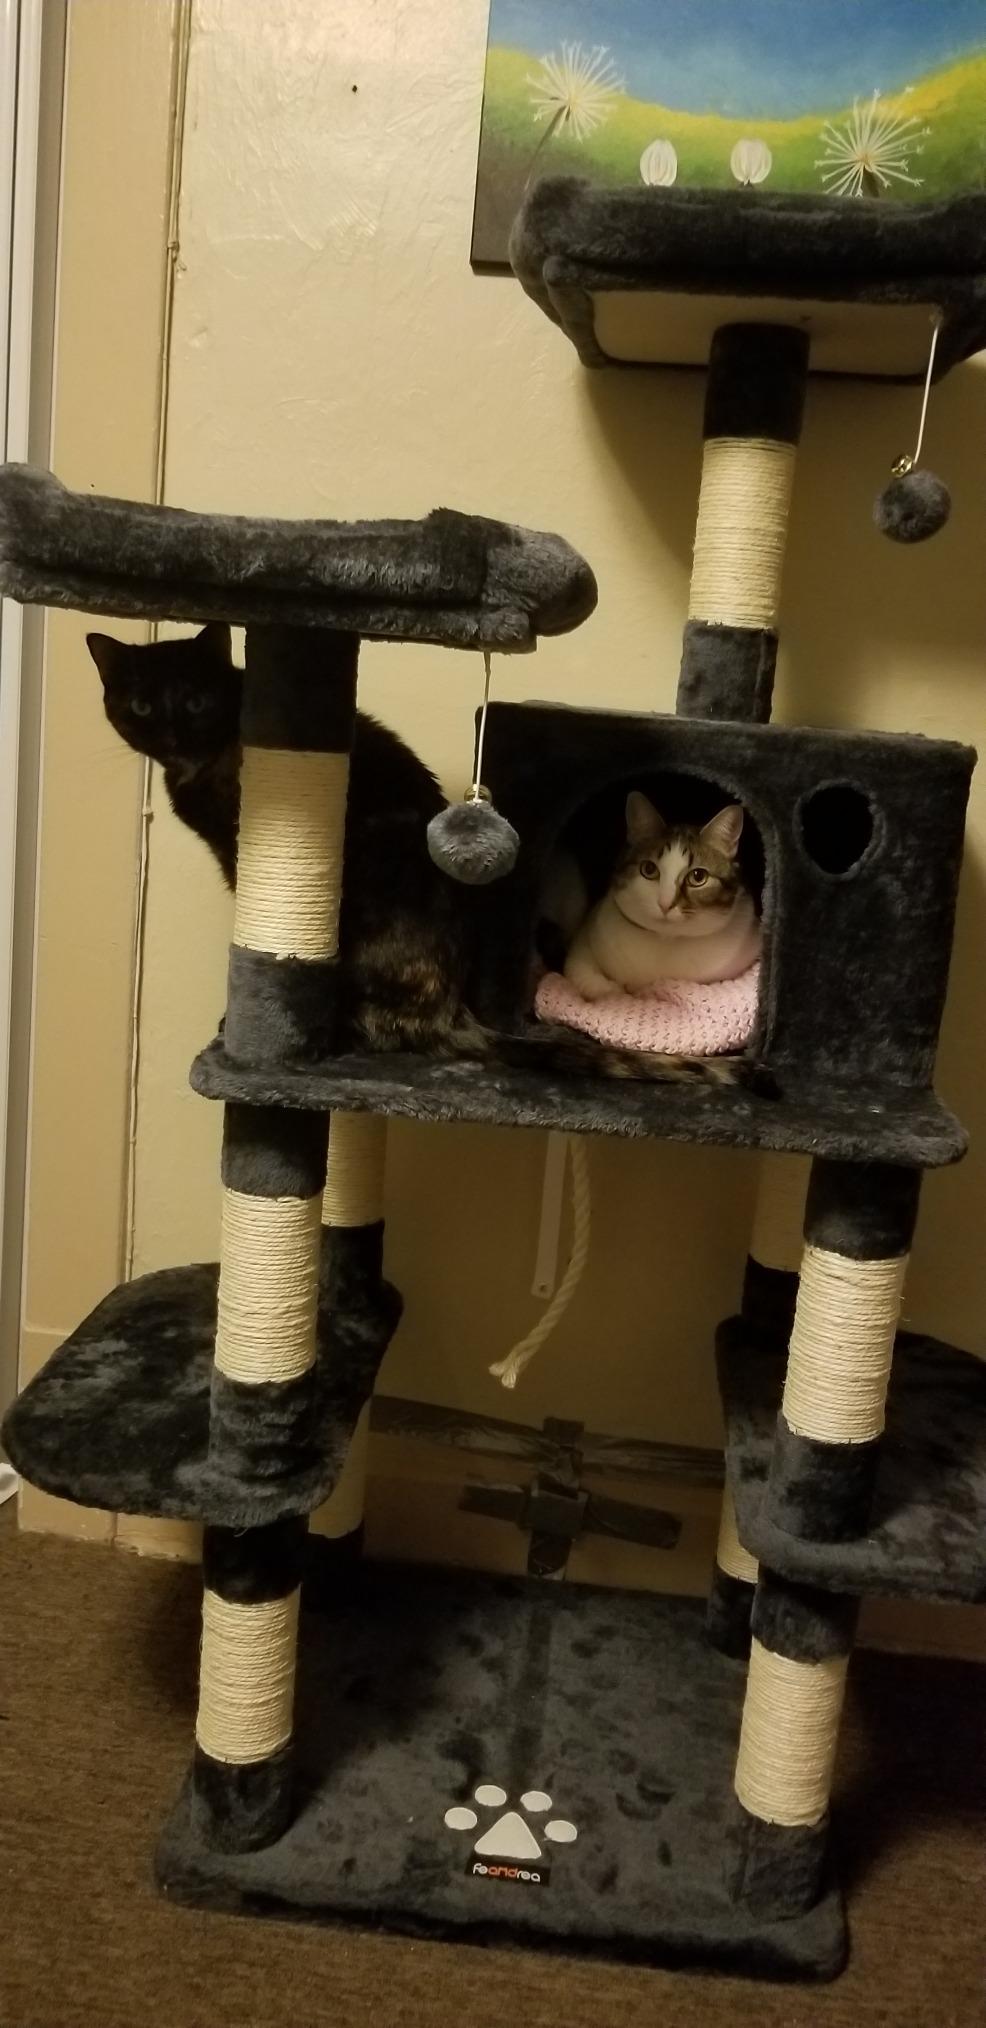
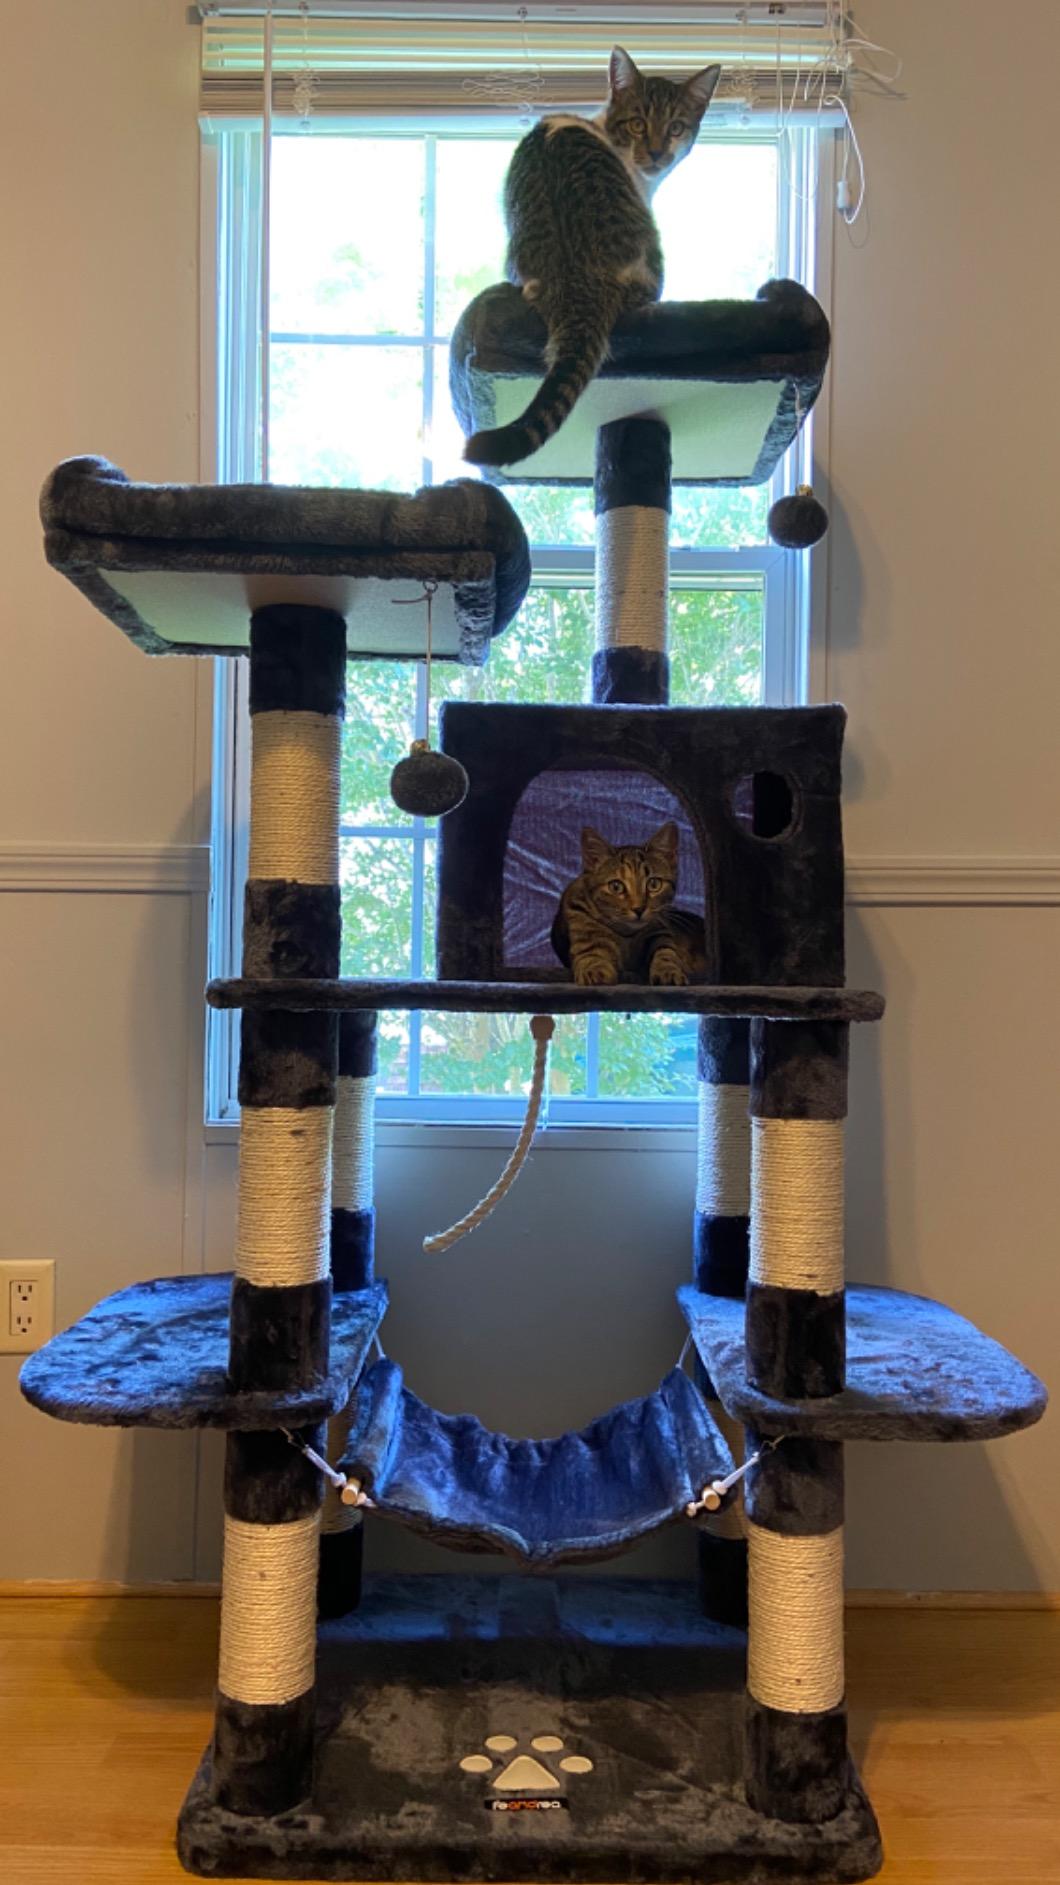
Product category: items_cat tree
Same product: yes